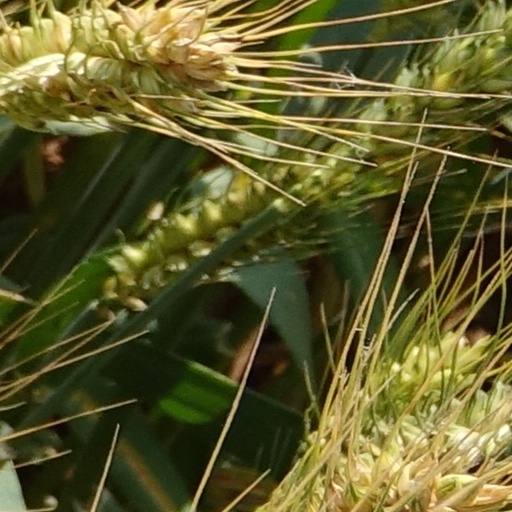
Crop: wheat